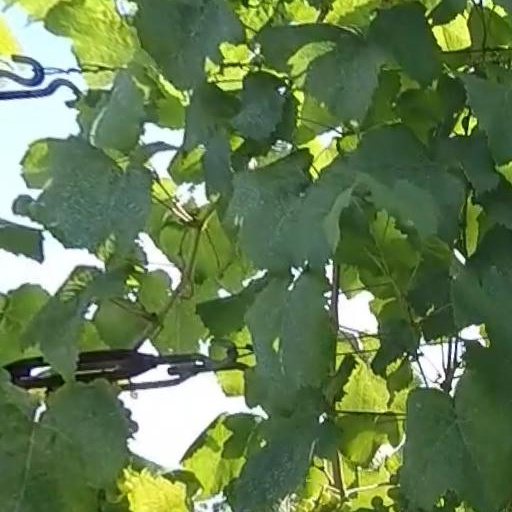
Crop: grape